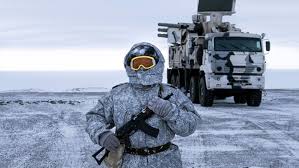
Label: Air Defense